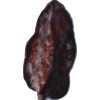
Label: carambola